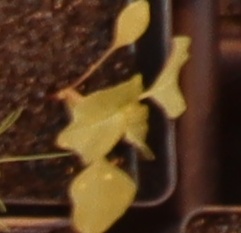
Label: Redroot Pigweed